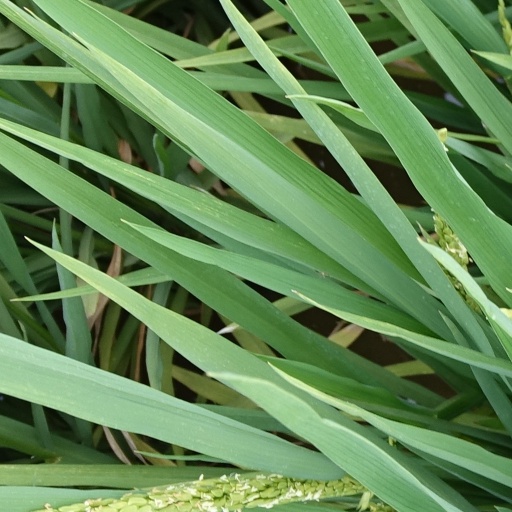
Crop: rice